Earring

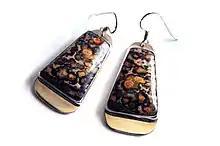
Jasper drop earrings

A drop earring attaches to the earlobe and features a gemstone or ornament that dangles down from a chain, hoop, or similar object. The length of these ornaments vary from the very short to the extravagantly long. Such earrings are occasionally known as droplet earrings, dangle earrings, or pendant earrings. They also include chandelier earrings, which branch out into elaborate, multi-level pendants.